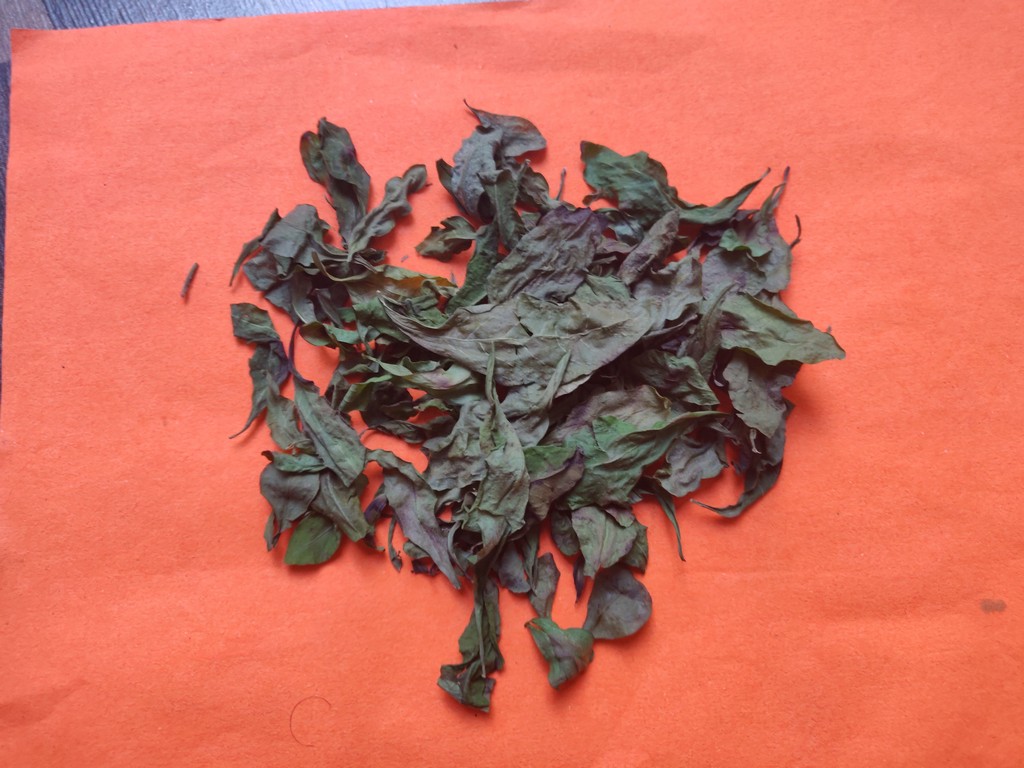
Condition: Dried
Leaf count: multiple
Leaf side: unknown